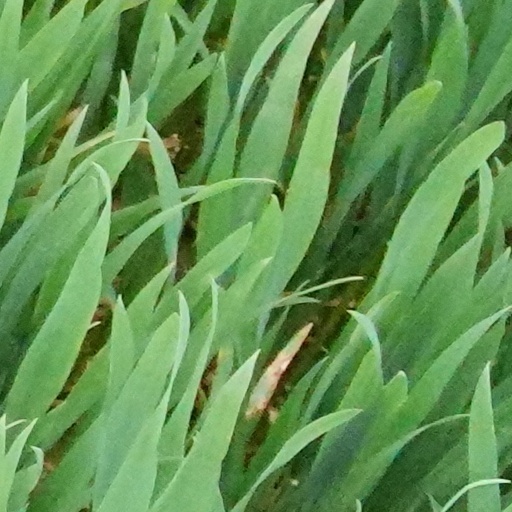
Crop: wheat